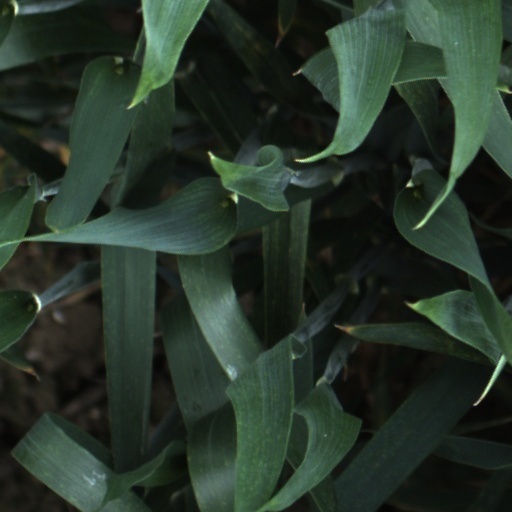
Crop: wheat